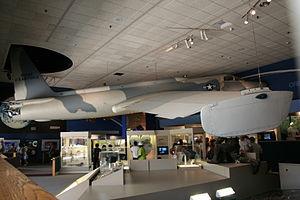
Le National Air and Space Museum de la Smithsonian Institution à Washington, aux États-Unis, possède la plus grande collection d'avions et de véhicules spatiaux du monde. C'est également un centre de recherches sur l'histoire, les sciences et techniques de l'aviation et du vol spatial, ainsi qu'en sciences planétaires.